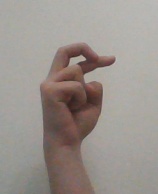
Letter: zay